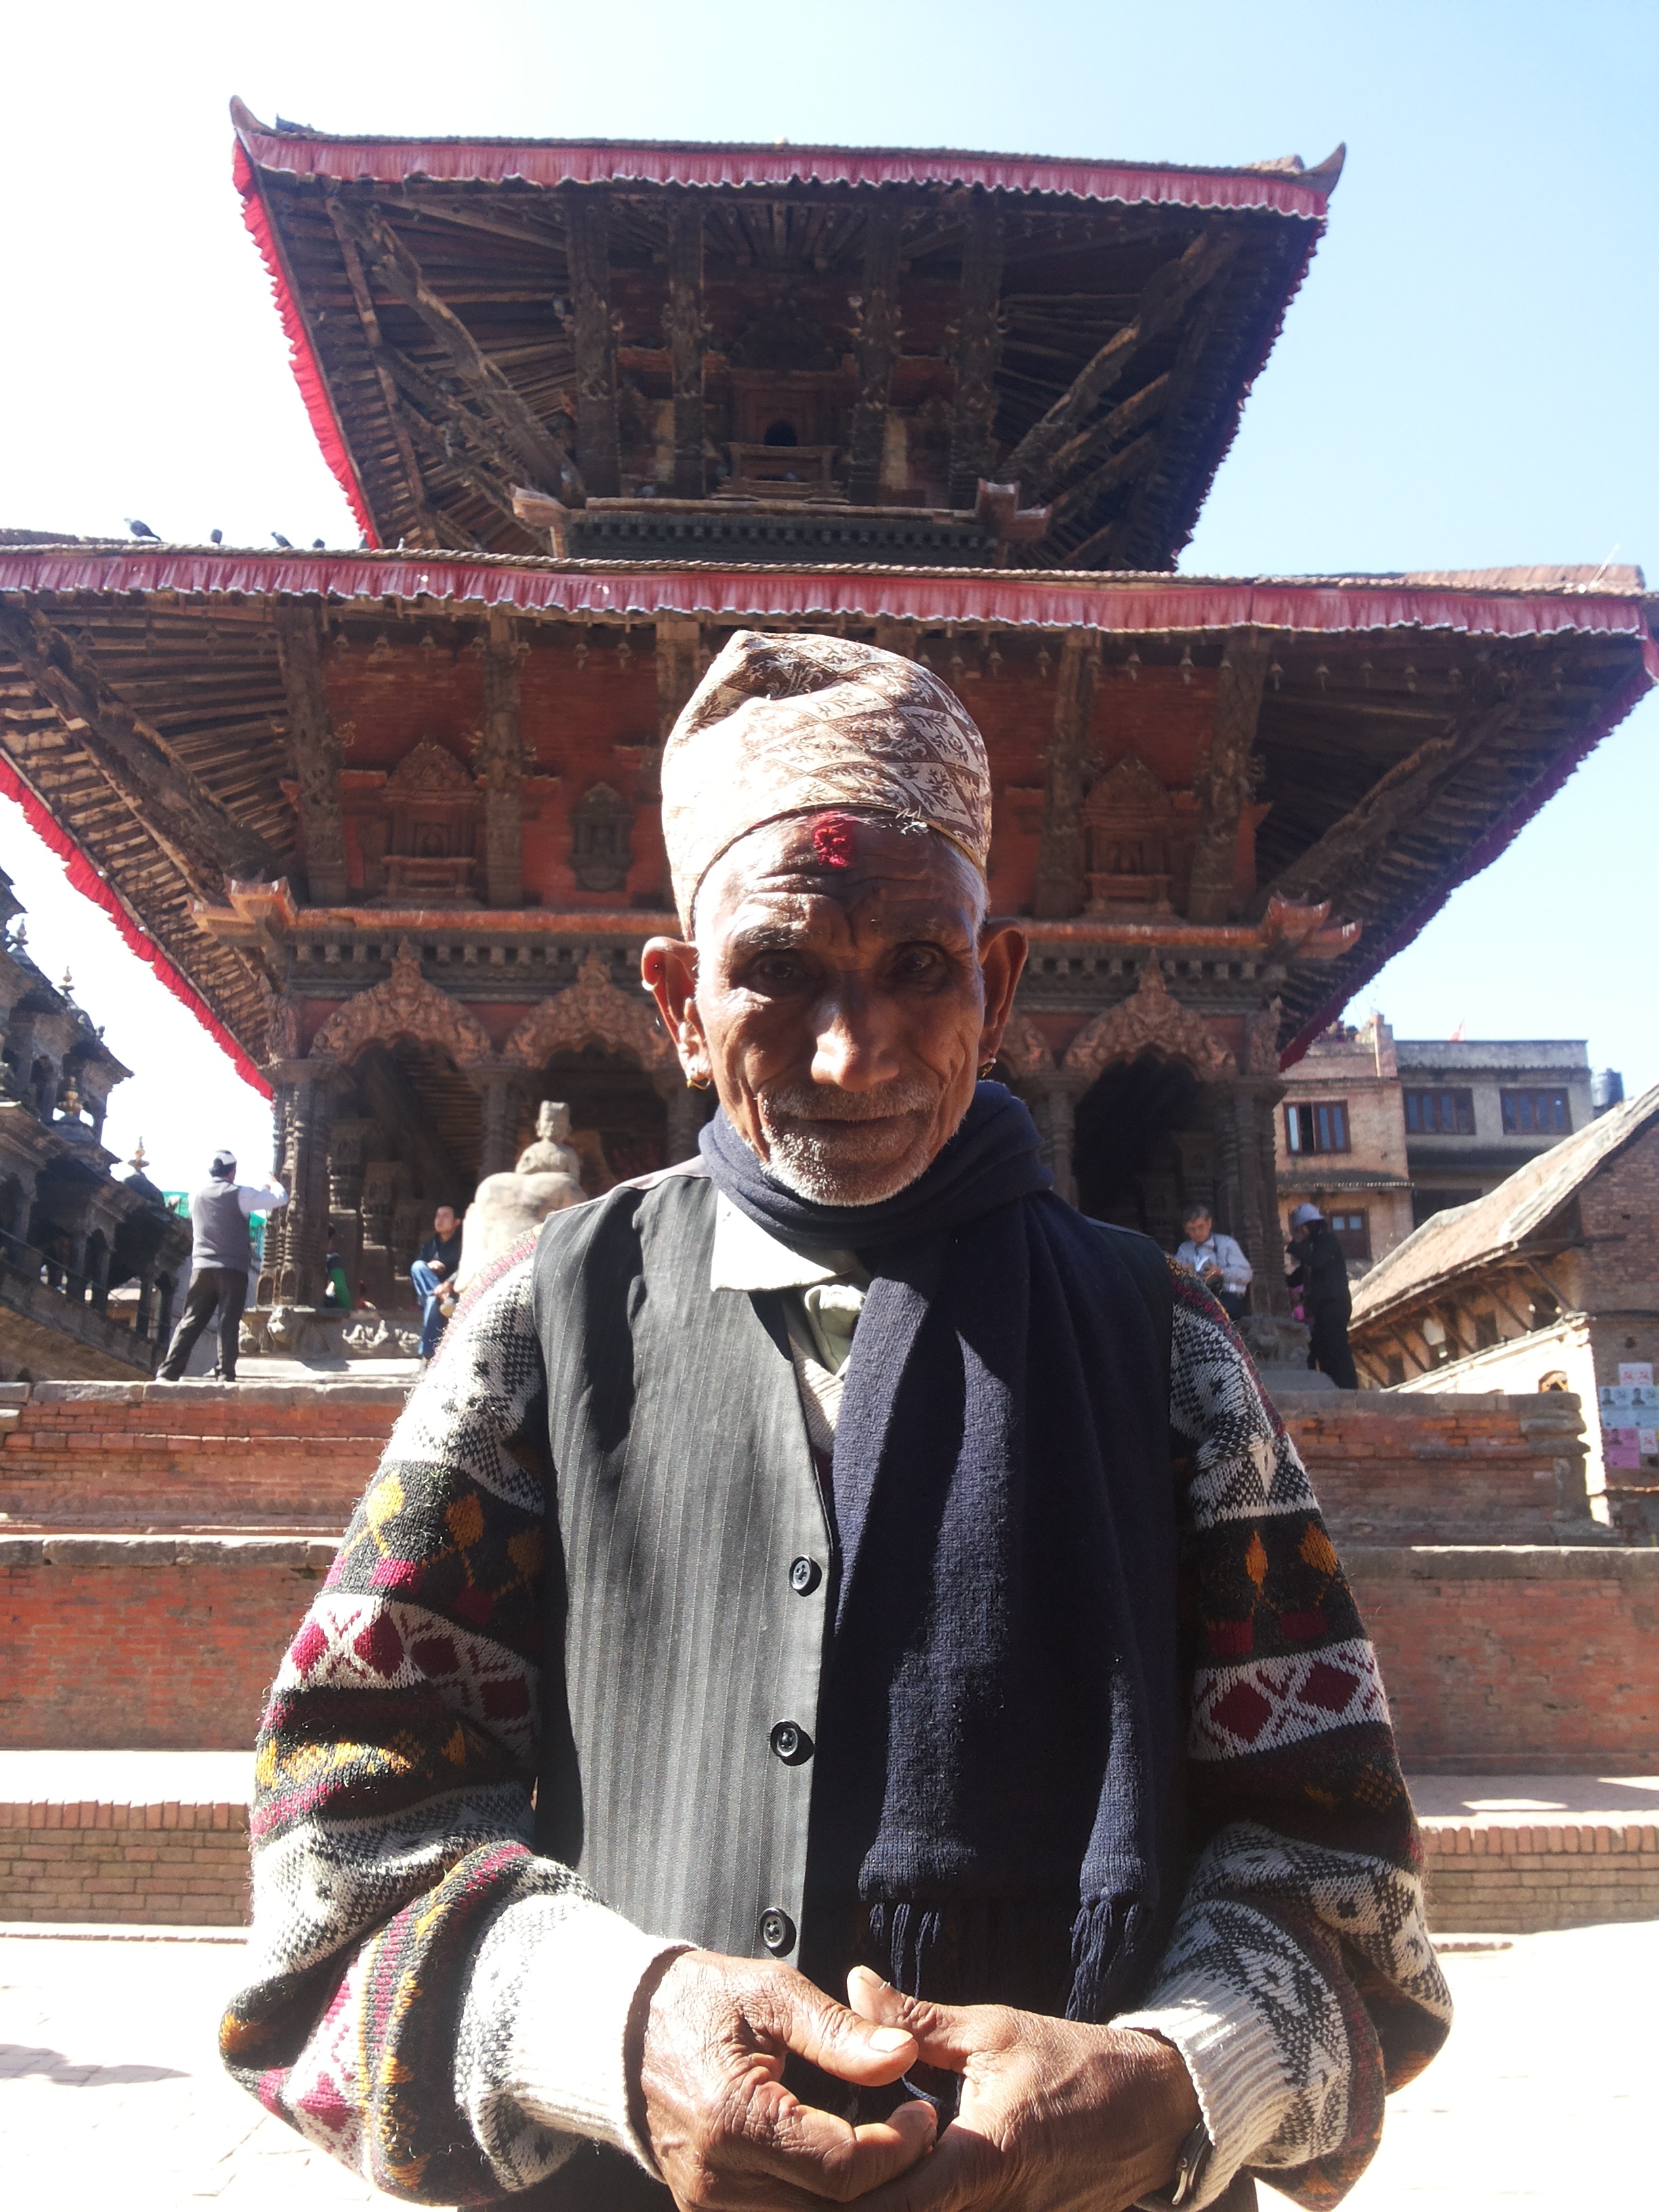
person, architecture, people, building, old, city, travel, square, religion, asia, ancient, profession, tourism, nepal, religious, temple, shrine, culture, worship, image, heritage, royal, hindu, tradition, traditional, hinduism, kathmandu, nepalese, patan, durbar, religi o